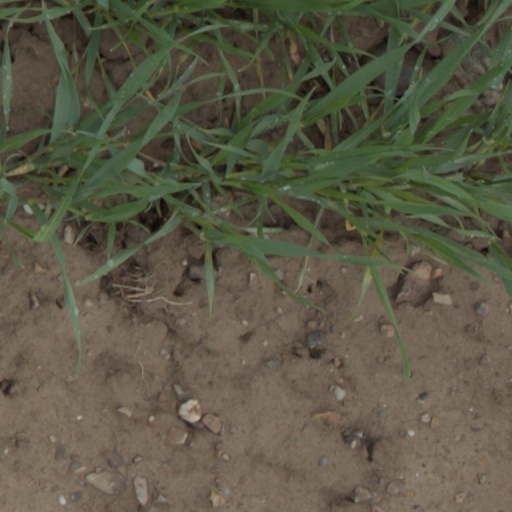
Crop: wheat